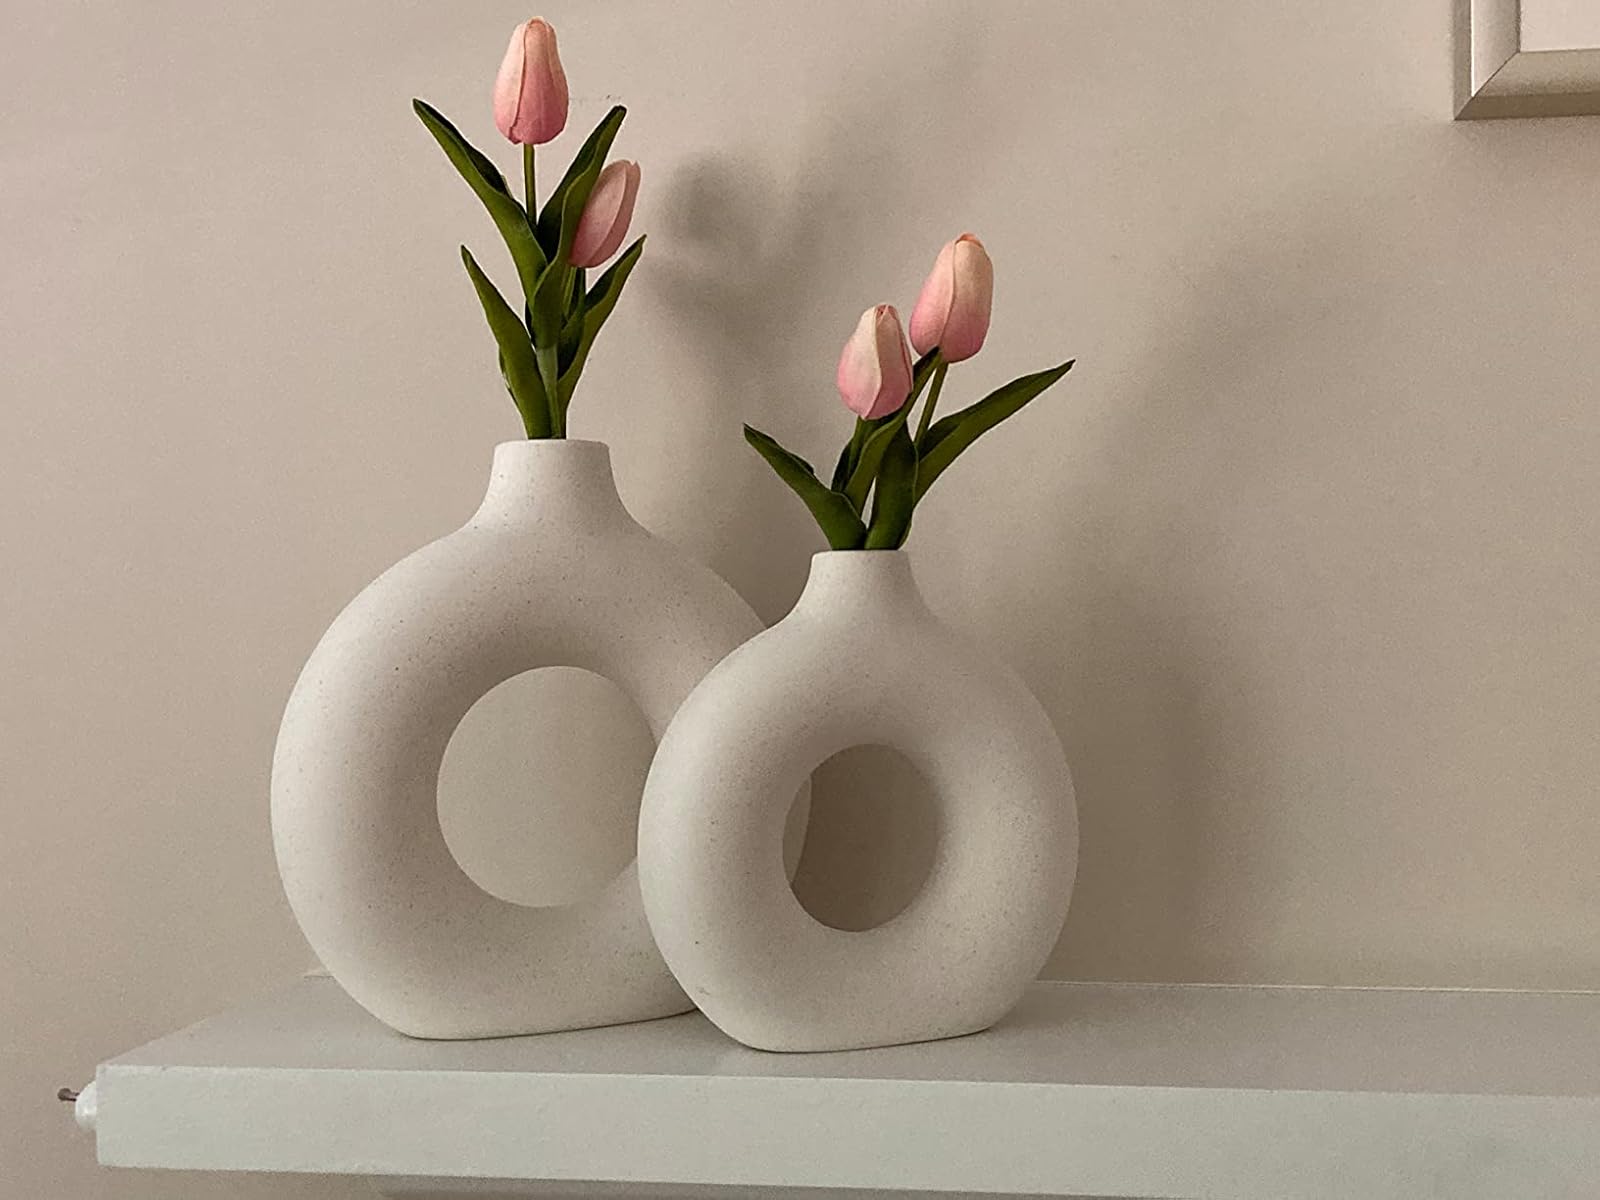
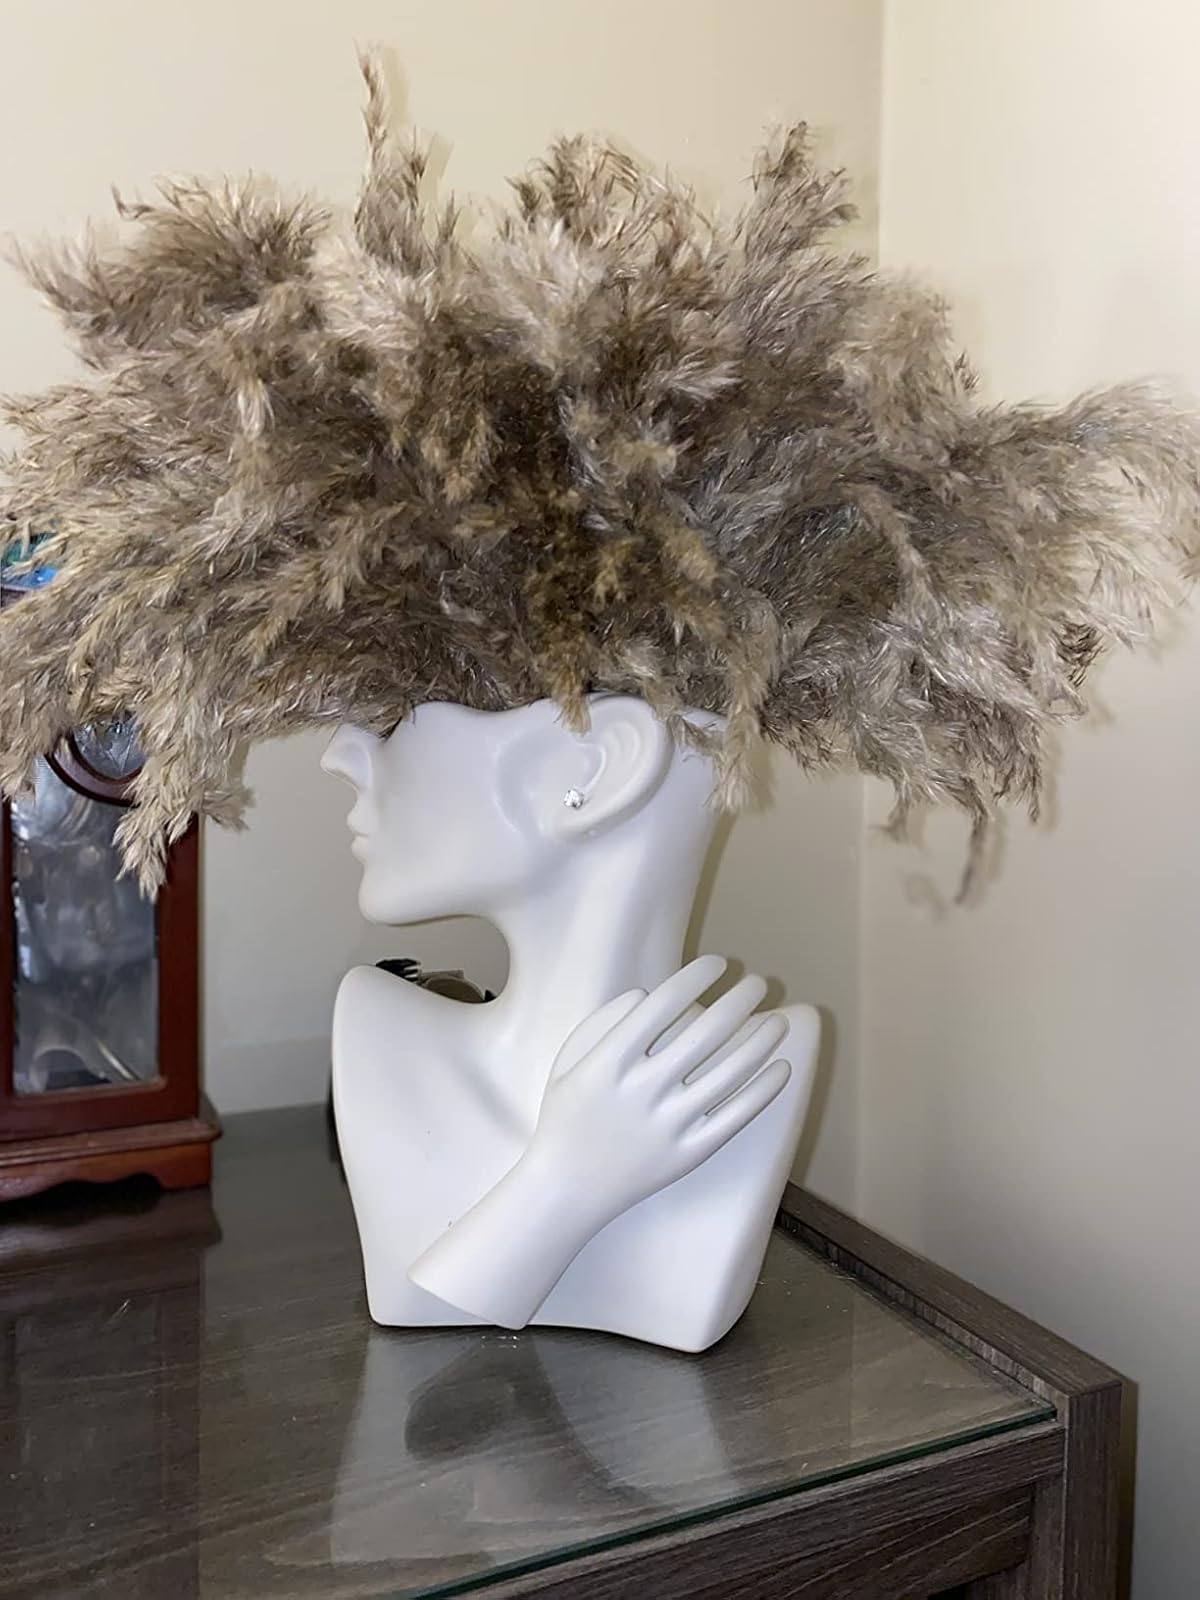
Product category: vase
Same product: no